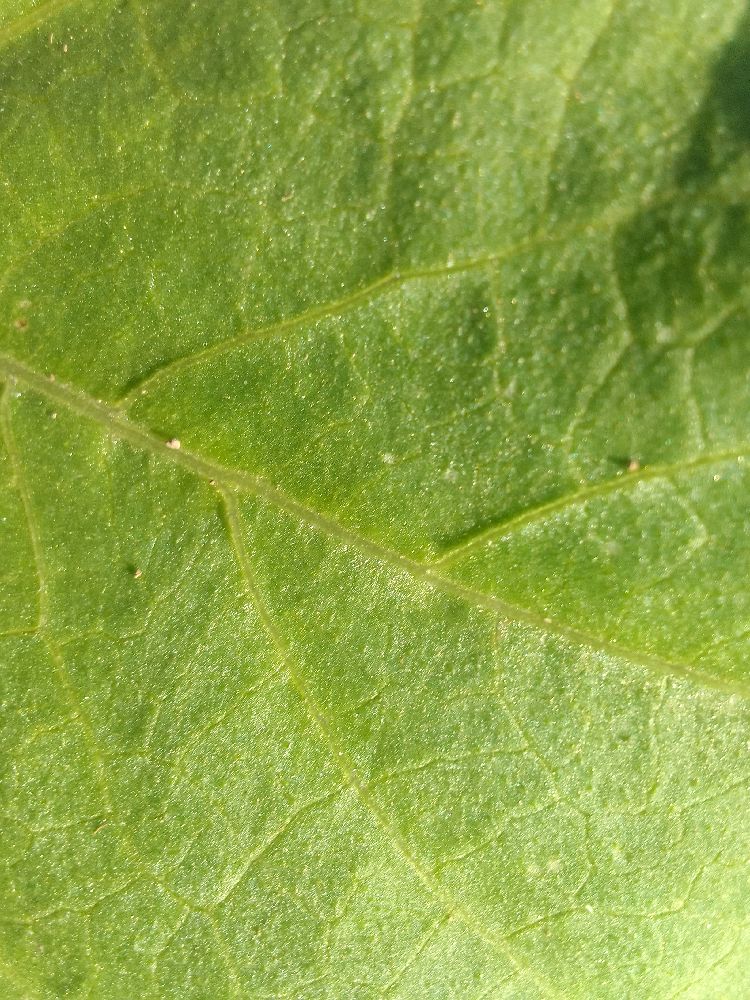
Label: healthy